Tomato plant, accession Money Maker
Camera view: vertical (180 deg); turntable rotation: 90 degrees
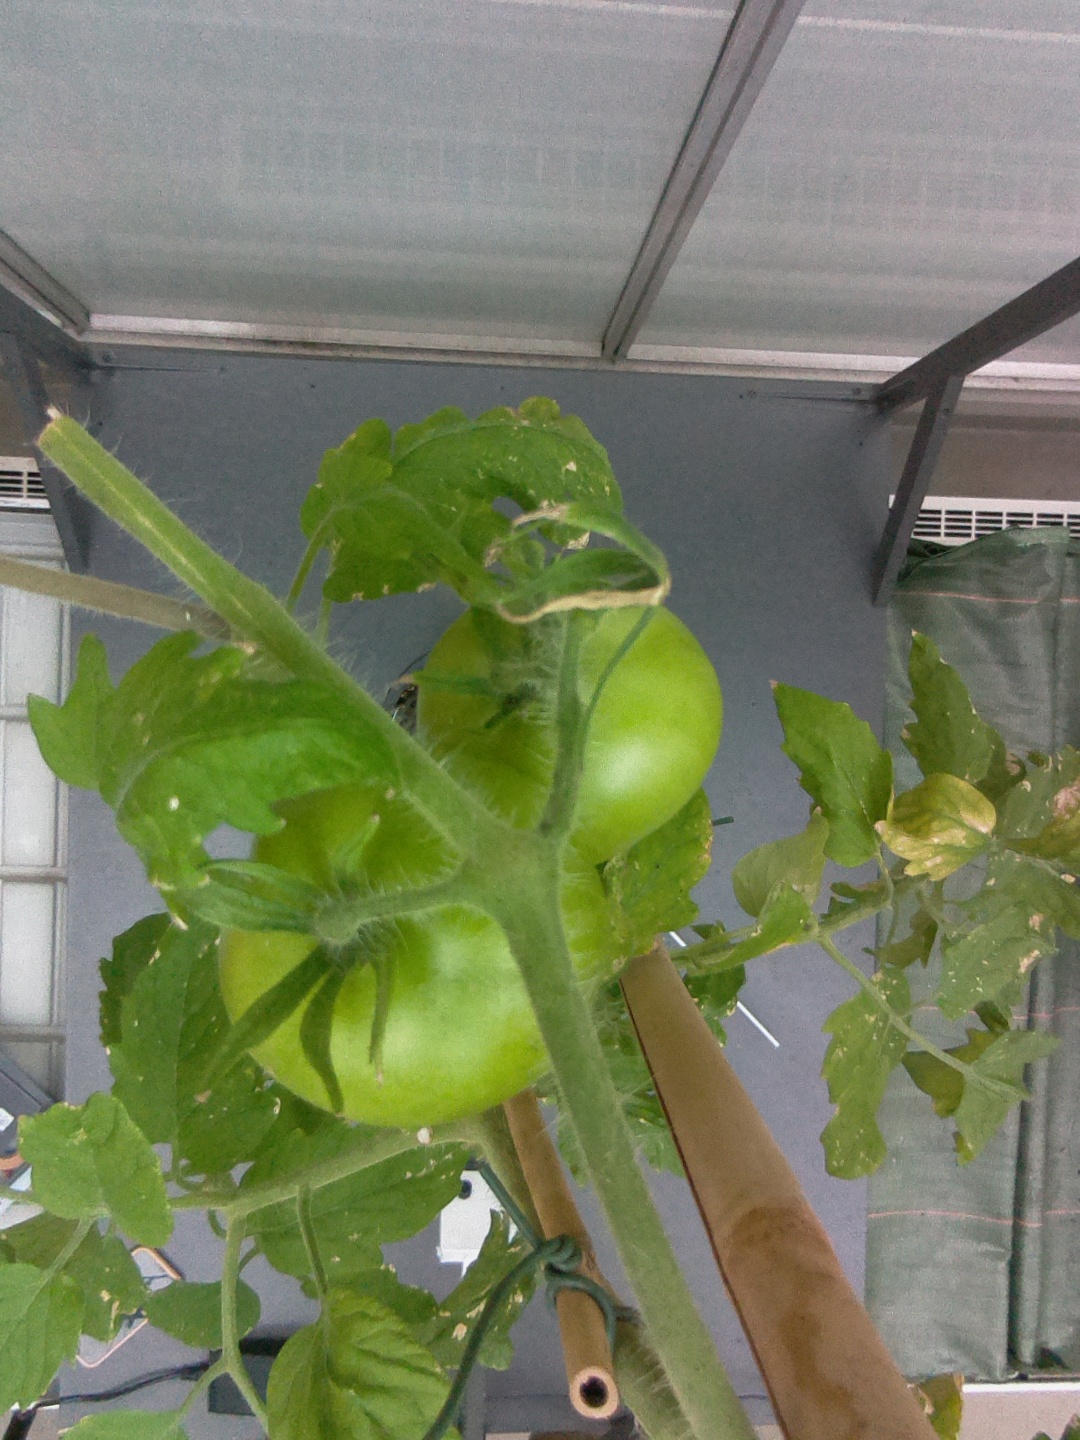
BBCH growth stage 84: 40%-50% of fruits show typical fully ripe color